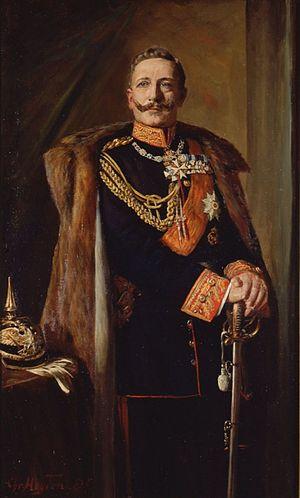
Cet article donne la chronologie des événements militaires du mois d'août 1914, premier mois de la Première Guerre mondiale.